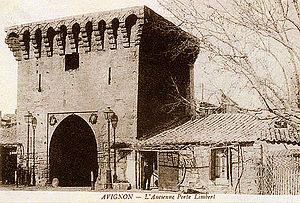
Ancienne porte Limbert détruite en 1896
Avignon est une ville du sud de la France, dans le Vaucluse, qui s'étend sur la rive gauche du Rhône. C'est l'une des rares villes françaises à avoir conservé l'intégralité de ses anciens remparts.